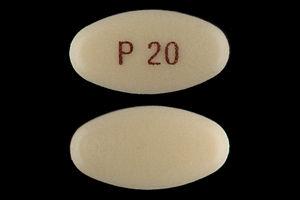
Le pantoprazole est un médicament gastro-résistant qui réduit la quantité d'acide sécrétée par l'estomac. Il est un inhibiteur de la pompe à protons utilisé contre les ulcères gastriques, duodénaux, certaines œsophagites, les infections à Helicobacter pylori ; il est parfois associé à certains anti-inflammatoires pour pallier certains effets secondaires. Il peut provoquer des nausées et une augmentation des transaminases.